Cricket ball

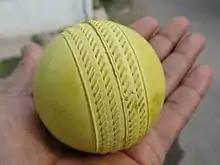
A yellow alternative cricket ball

Sometimes alternatives to a real cricket ball may be preferred for reasons of safety, availability and cost. Examples include a tennis ball and a plastic version of the cricket ball.